Klonoa Phantasy Reverie Series

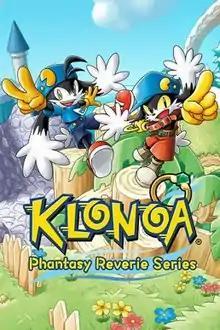

Klonoa Phantasy Reverie Series is a 2022 platform game compilation developed by Monkey Craft and published by Bandai Namco Entertainment. It features remasters of "" (1997), originally released on PlayStation, and "" (2001), originally released on PlayStation 2. The remaster of "Door to Phantomile" is built from its 2008 Wii remake developed by Paon. It is the first installment in the "Klonoa" series in 14 years since the 2008 game.